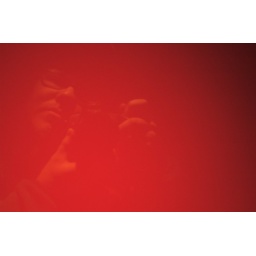
Self-portrait in shiny red plastic surface under downlights